Rettamalai Srinivasan

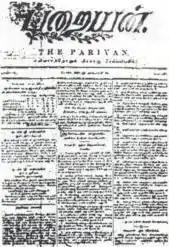
Front page of the Tamil magazine "Paraiyan" launched by Rettamalai Srinivasan in 1893

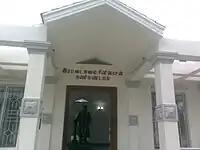
Rettamalai Srinivasan memorial building, Gandhi Mandapam, Chennai.

Rettamalai Srinivasan represented the Paraiyars in the first two Round Table Conferences in London (1930 and 1931) along with B. R. Ambedkar. In 1932, Ambedkar, M. C. Rajah and Rettamalai Srinivasan briefly joined the board of the Servants of Untouchables Society established by Gandhi. In 1936, he established the Madras Province Scheduled Castes' Party.